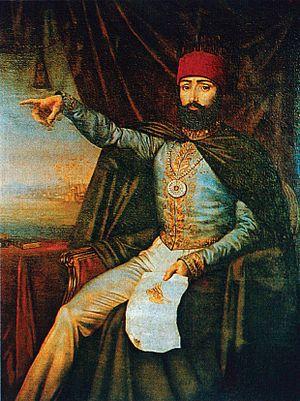
La neuvième guerre russo-turque se déroula de 1828 à 1829 lorsque la Russie décida de soutenir la révolte des Grecs contre l'Empire ottoman.